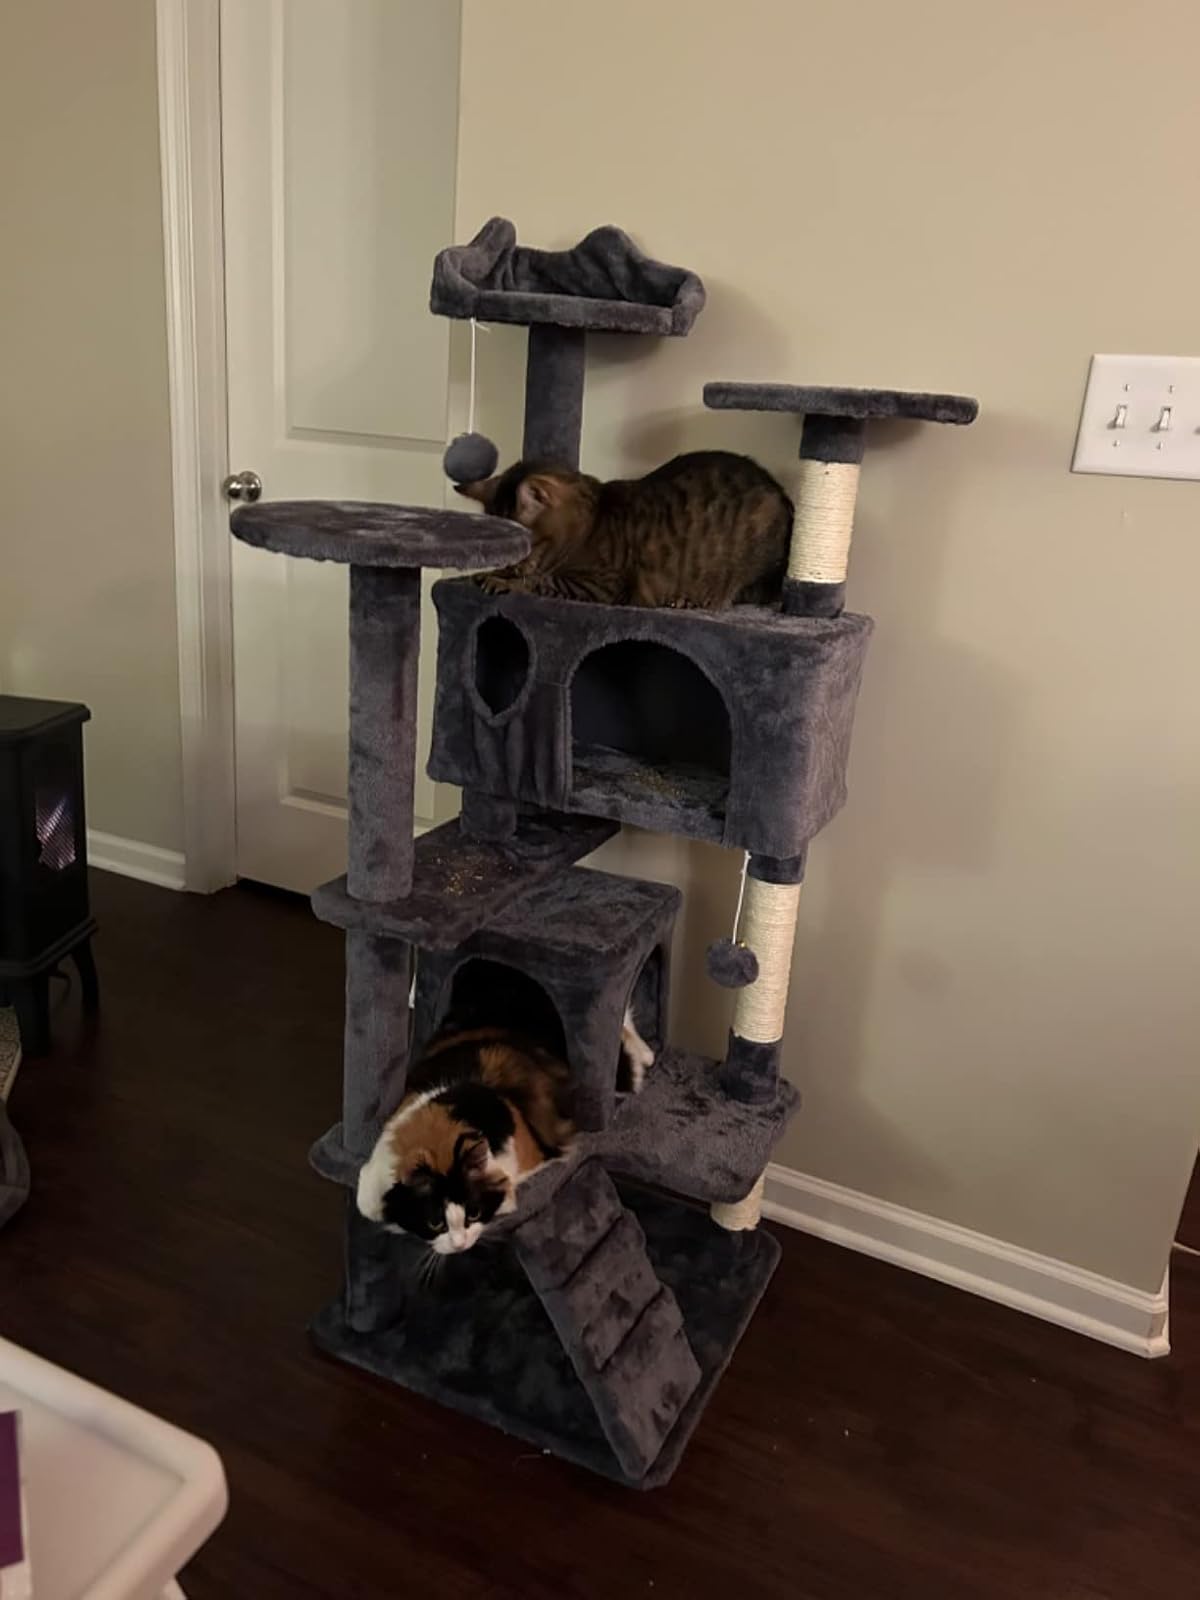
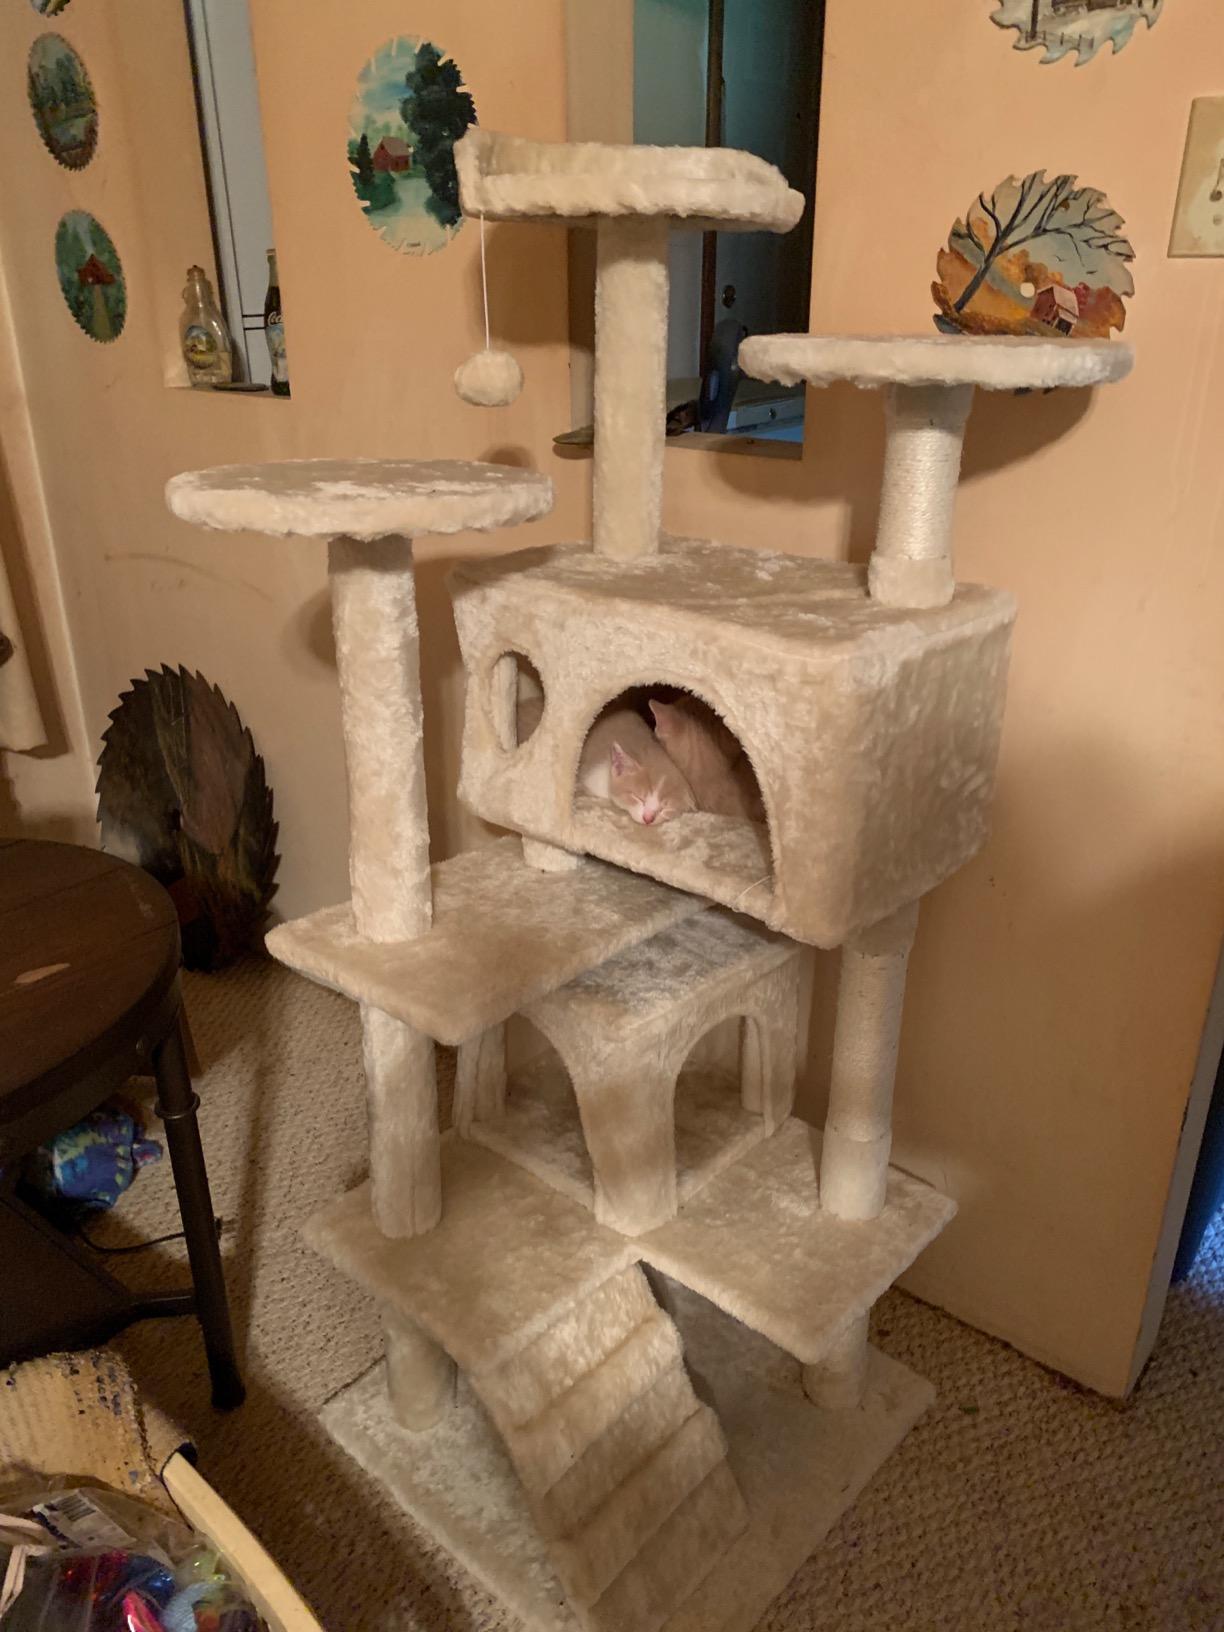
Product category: items_cat tree
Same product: no